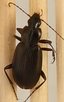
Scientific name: Calathus advena
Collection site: Rocky Mountains NEON (RMNP), plot RMNP_012